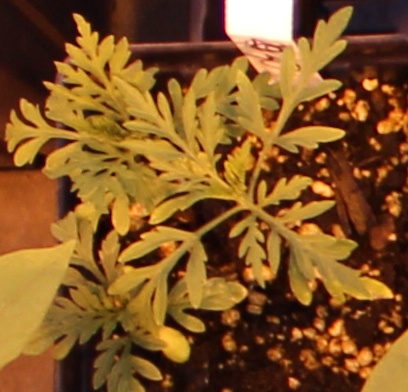
Label: Ragweed